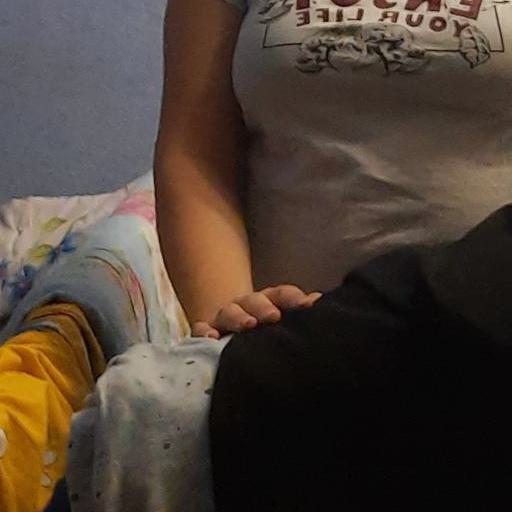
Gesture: no_gesture